İskender Chitaşi

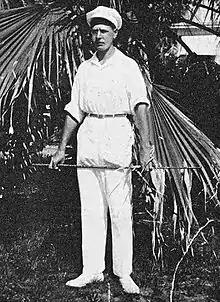
İskender Tzitaşi (İsqenderi Chitaşi)

İskender (Alexander) Chitaşi (1904-1938) was a Laz linguist, educator, writer, and activist. He was known for creating the first newspaper in the Laz language called ""Mçita Murutsxi" (Red Star)".